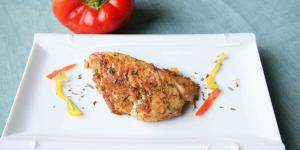
cazon en adobo al horno